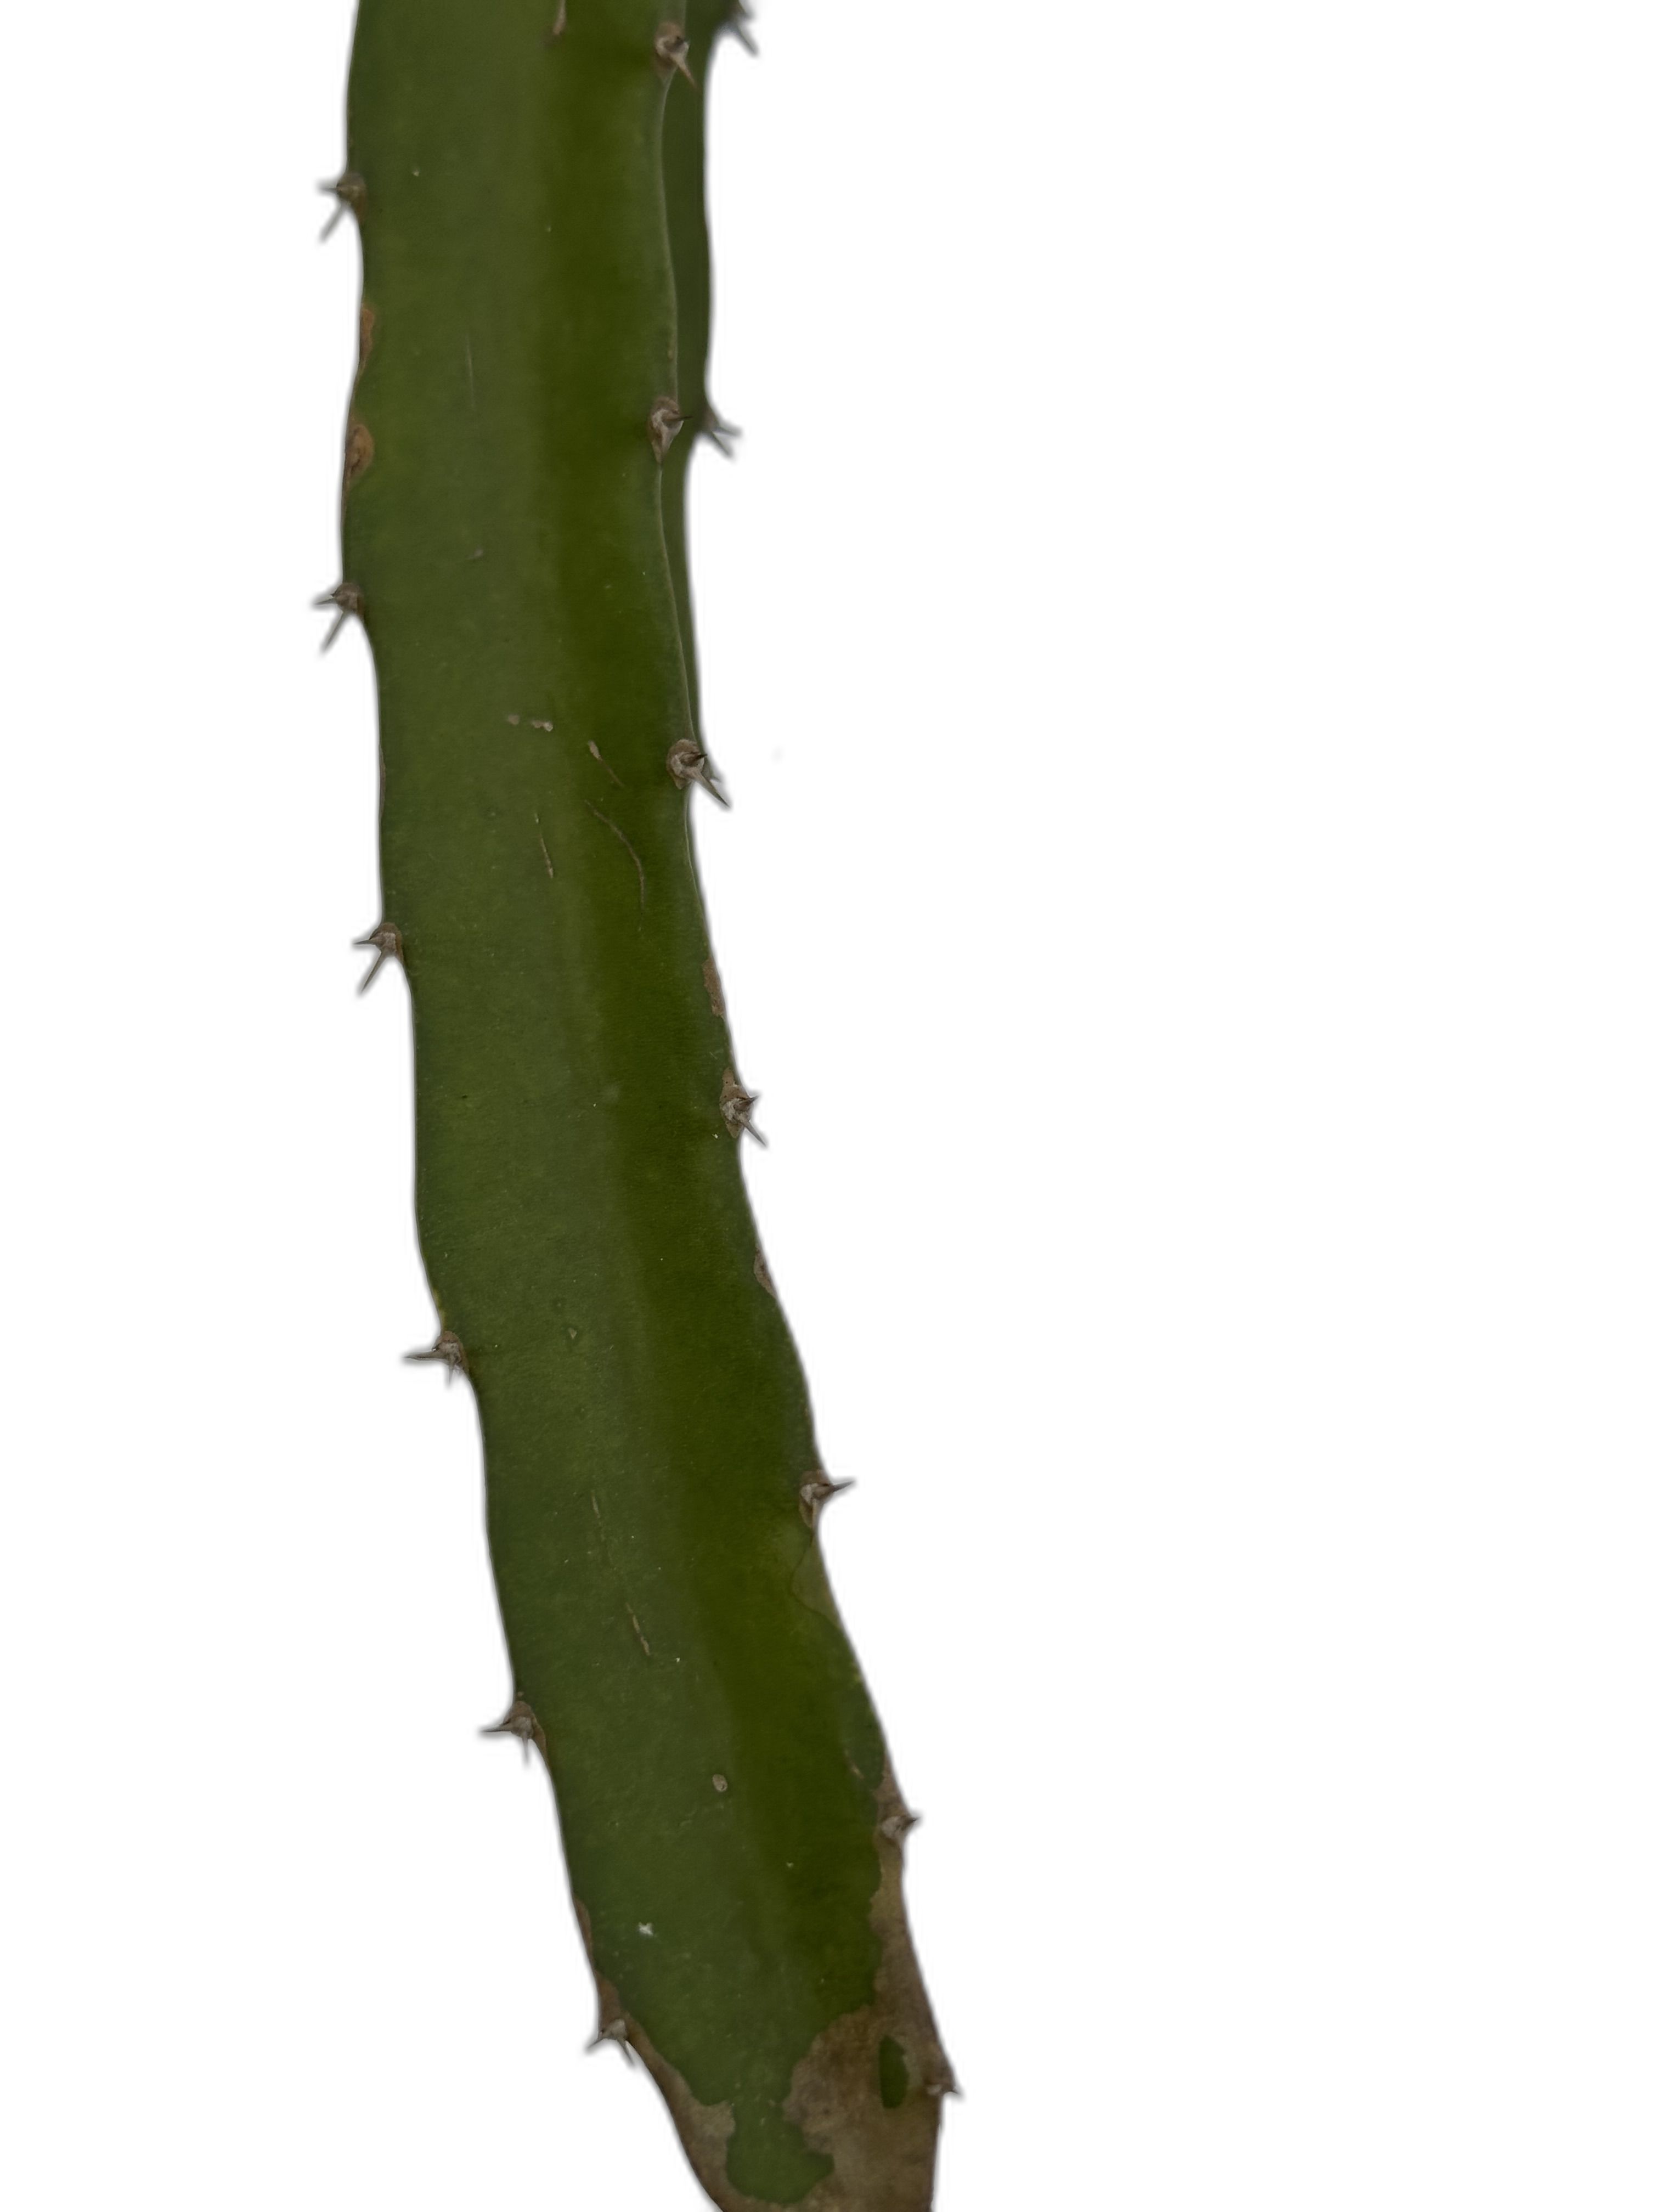
Label: Good leaf